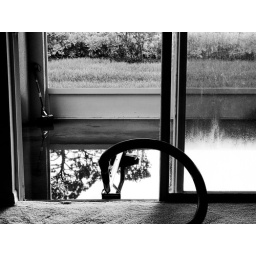
and boy were we ever glad it did. over 250 gallons of water when all was said and done.